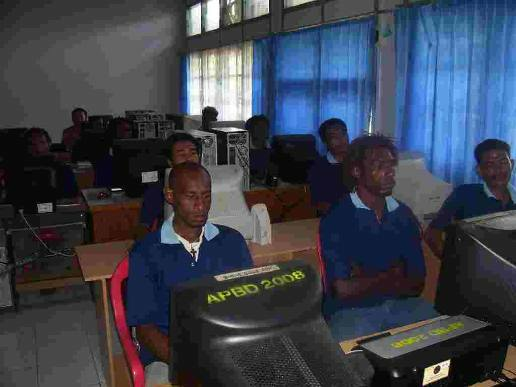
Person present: Yes